Tourism in Sri Lanka

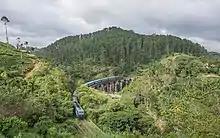
Sri Lanka railway train Passing through Demodara bridge in Ella

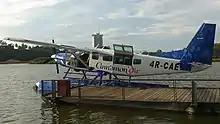
Cinnamon Air seaplane in Colombo

Tourist accommodations in Sri Lanka consist of graded hotels, supplementary establishments, guest houses and limited-scale camping sites. More informal accommodation is available on a paying guest system in private houses and hill-country tea estate bungalows.